Singa Gätgens

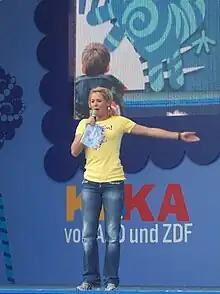
Gätgens at the "Kika Sommertour" in August 2008

Singa Gätgens (born 1 April 1975) is a German actor and television host. She was the first host at the launch of the KiKa children's TV channel.